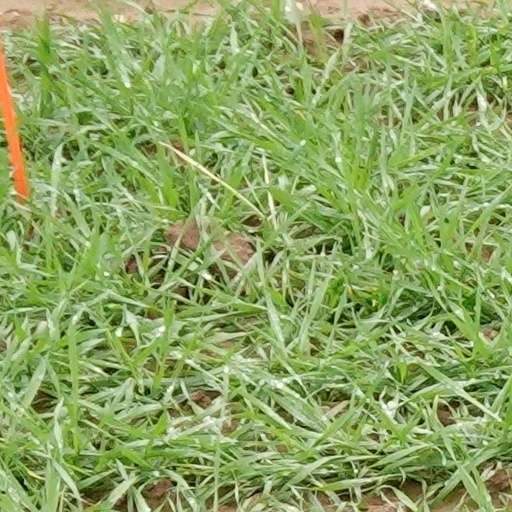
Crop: wheat